Nikolaus II, Prince Esterházy

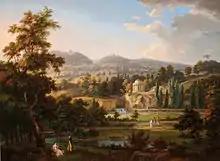
A rendering by Albert Christoph Dies of the newly redesigned gardens at the family palace in Eisenstadt. The view is similar today though more wooded.

Nikolaus remodeled the family palace at Eisenstadt, converting it from Baroque to Classical style. He also caused the gardens to be laid out in contemporary (English) style (1797).